List of Armenian ethnic enclaves

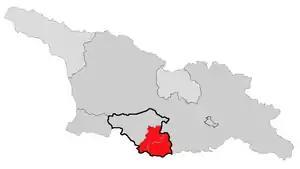
Javakheti (Javakhk) shown in red on the map of Georgia with Samtskhe-Javakheti provincial borders outlined.

There are several Armenian-populated villages in Syria: including Aramo, Al-Ghanimeh (Ghnemieh), Kessab (2,000–2,200) in Latakia; and Yakubiyah in Idlib. Aleppo has the Armenian neighborhoods of Al-Jdayde and Nor Kyough (Midan).